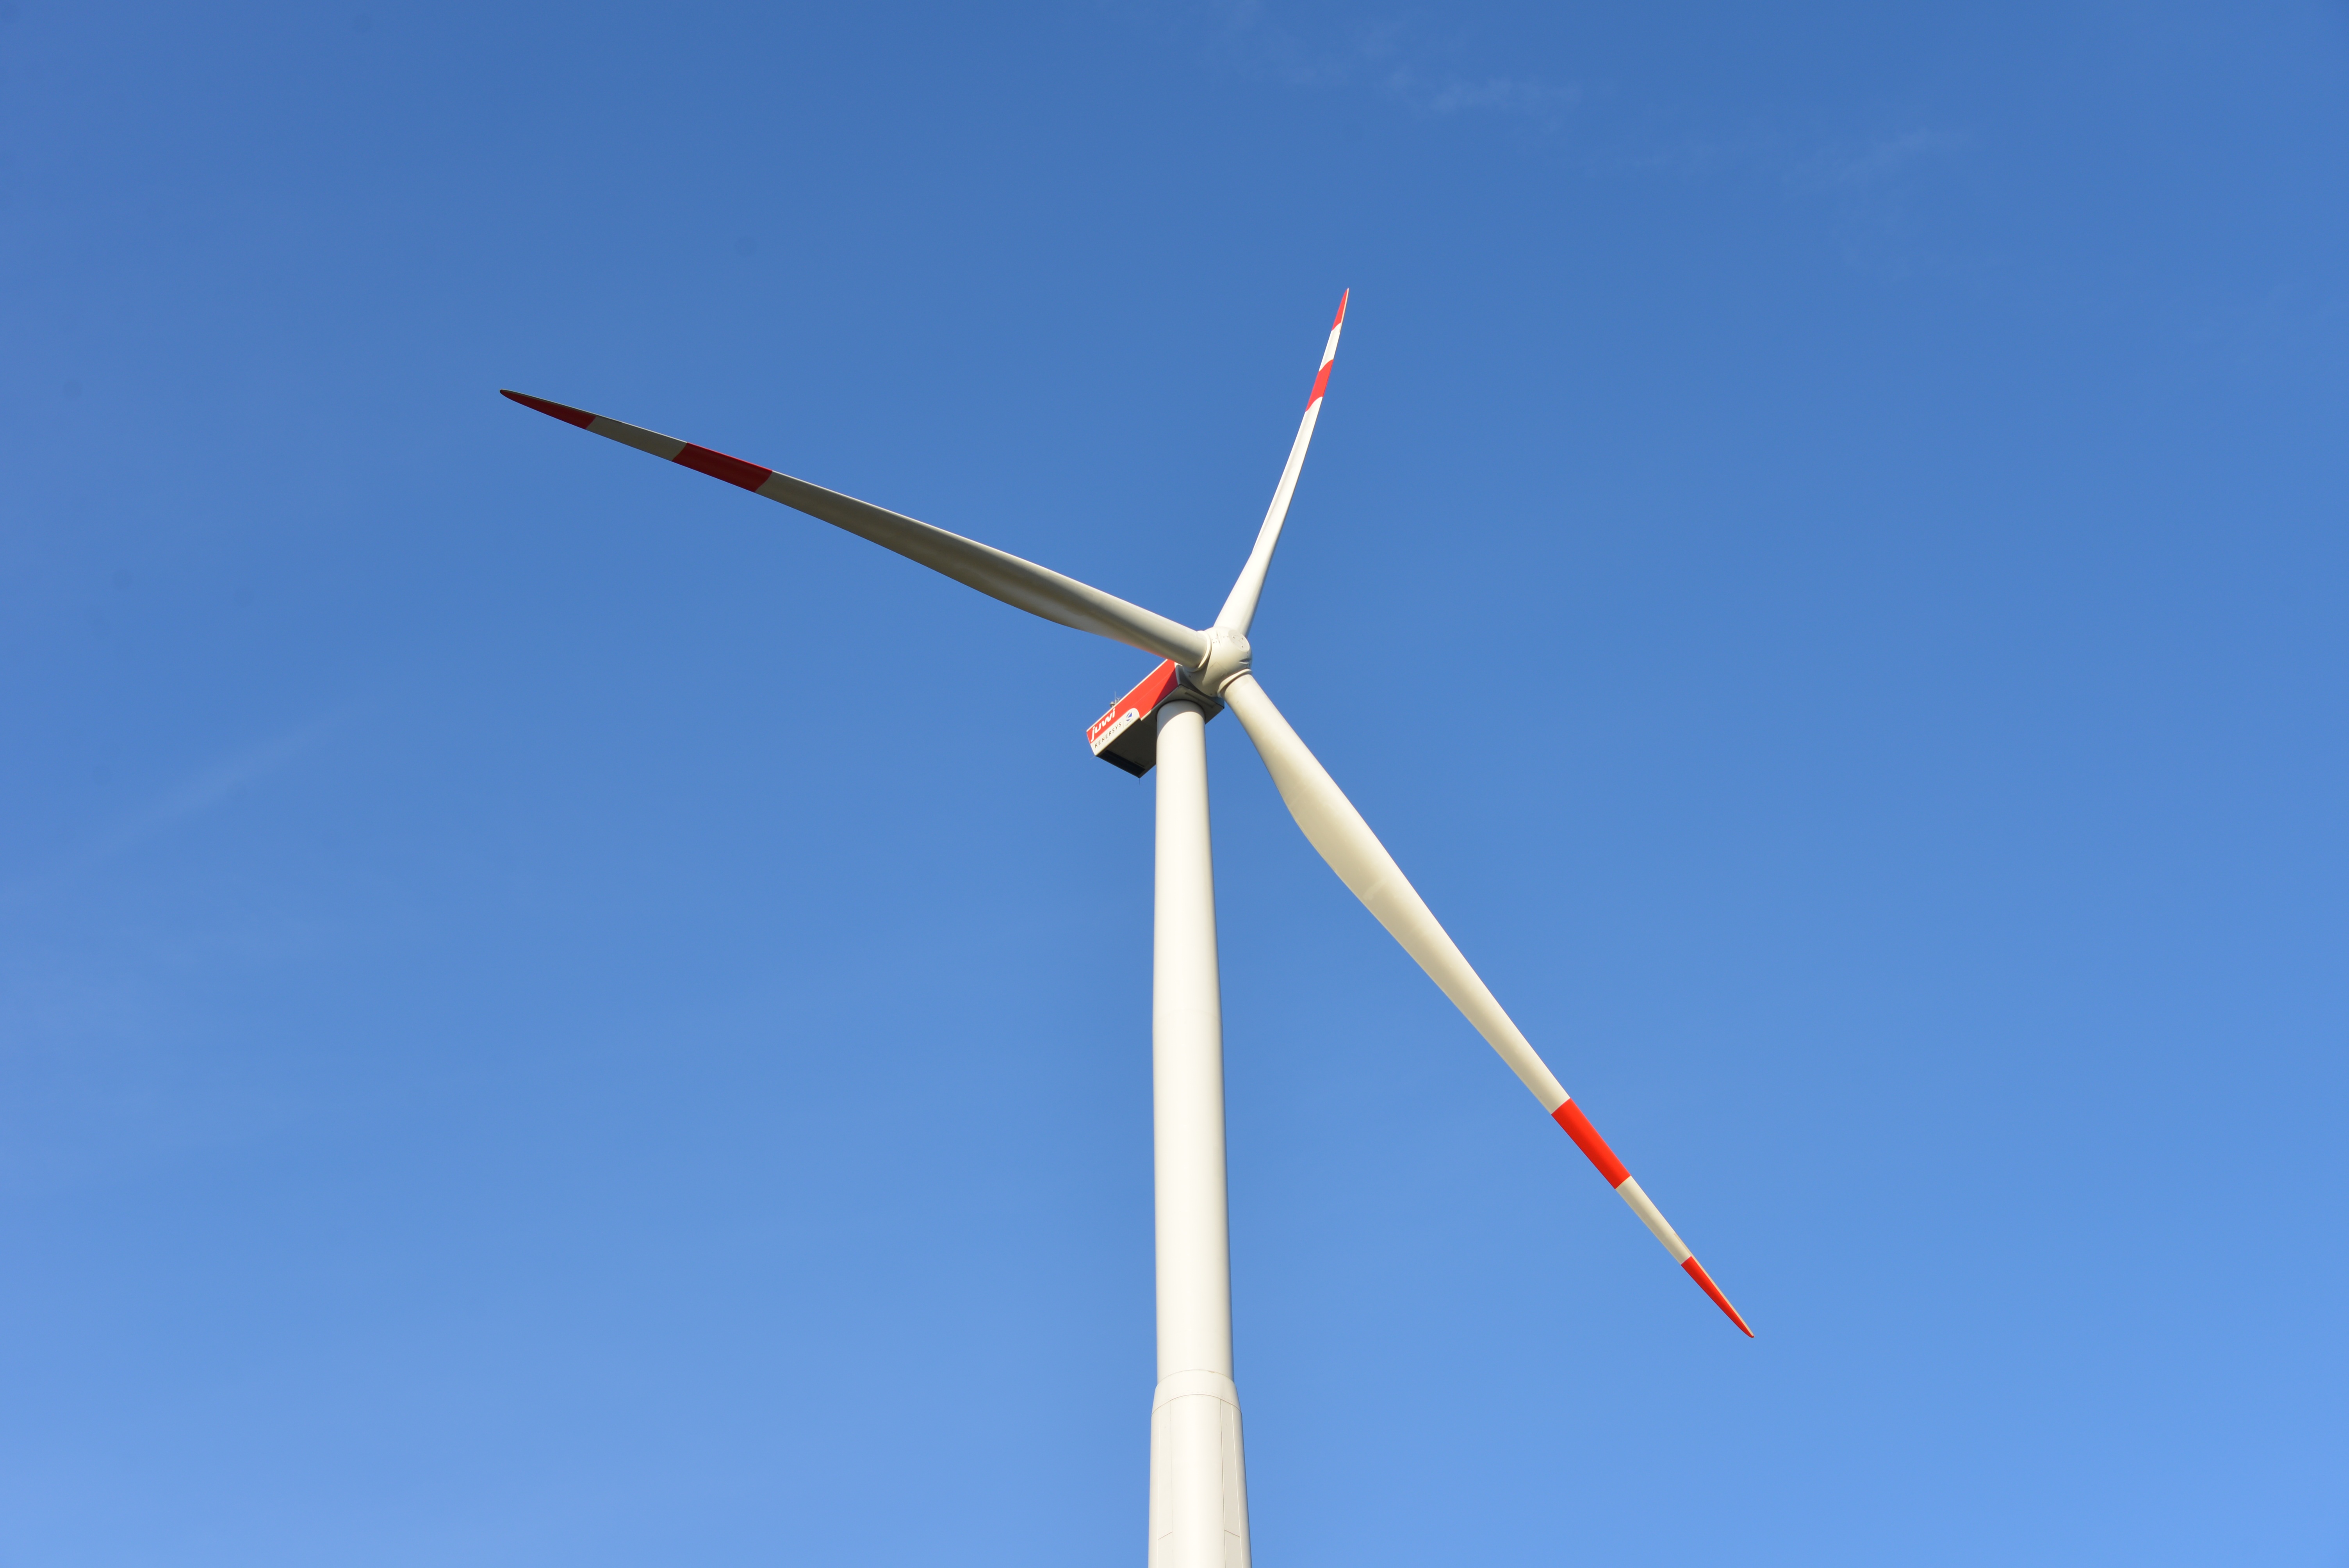
landscape, wing, sky, field, meadow, wind, environment, mast, machine, blue, wind turbine, pinwheel, wind energy, energy, eco, wind power, current, wind farm, rotor, renewable energy, propeller, power generation, wind park, forward, eco energy, environmental technology, winkrafftanlage